Kaffir lime

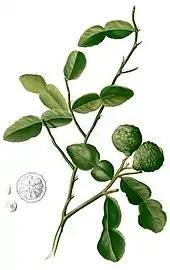
Illustration of "C. hystrix" by Francisco Manuel Blanco

The most likely etymology is through the Kaffirs, an ethnic group in Sri Lanka partly descended from enslaved Bantu. The earliest known reference, under the alternative spelling "caffre" is in the 1888 book "The Cultivated Oranges, Lemons Etc. of India and Ceylon" by Emanuel Bonavia, who notes, "The plantation coolies also smear it over their feet and legs, to keep off land leeches; and therefore in Ceylon [Sri Lanka] it has also got the name of "Kudalu dchi", or Leech Lime. Europeans call it Caffre Lime." Similarly, H.F. MacMillan's 1910 book "A Handbook of Tropical Gardening and Planting" notes, "The 'Kaffir Lime' in Ceylon."